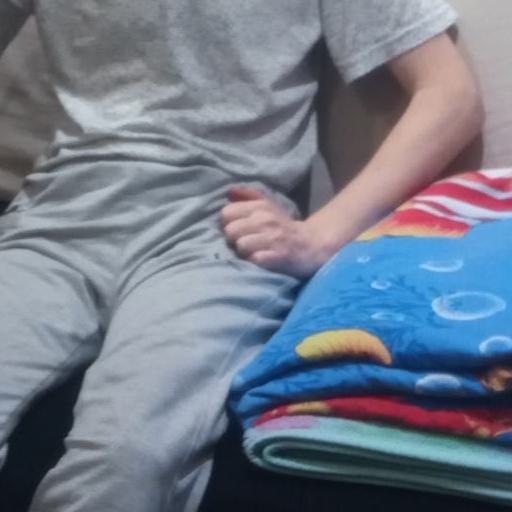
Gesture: no_gesture